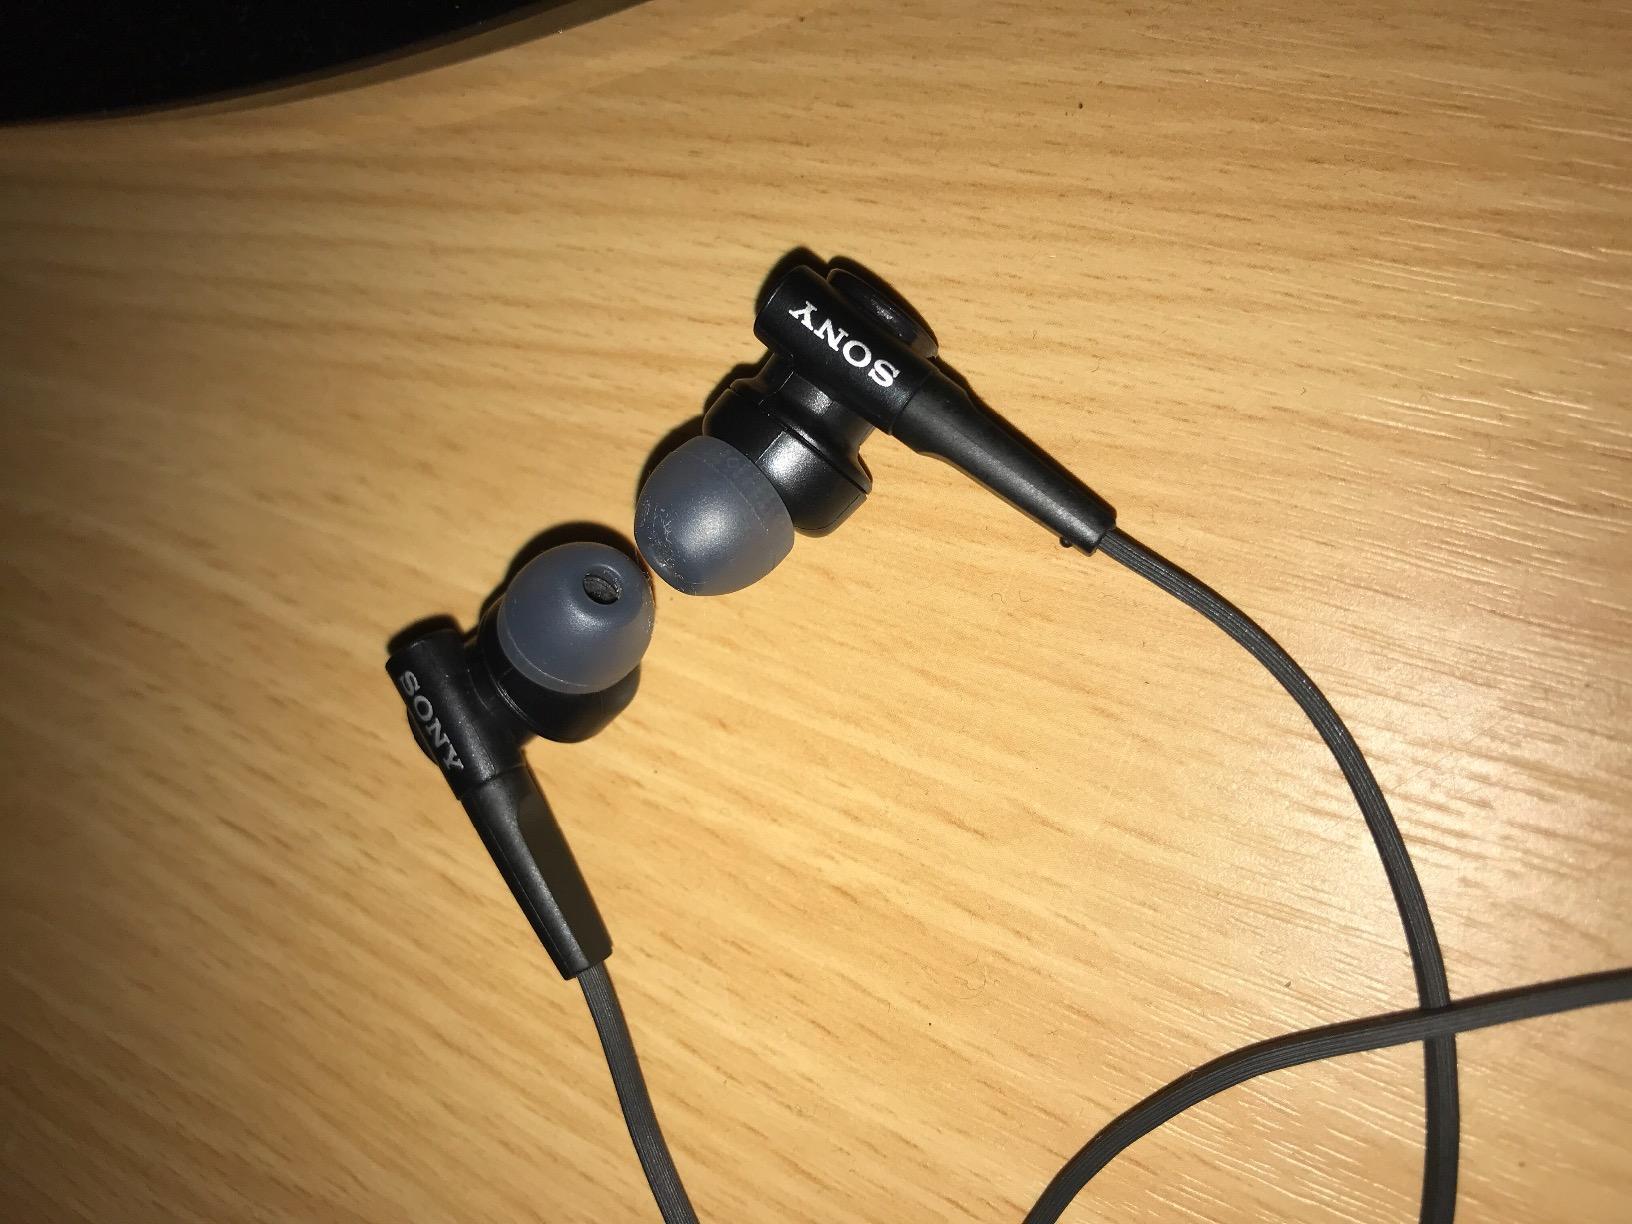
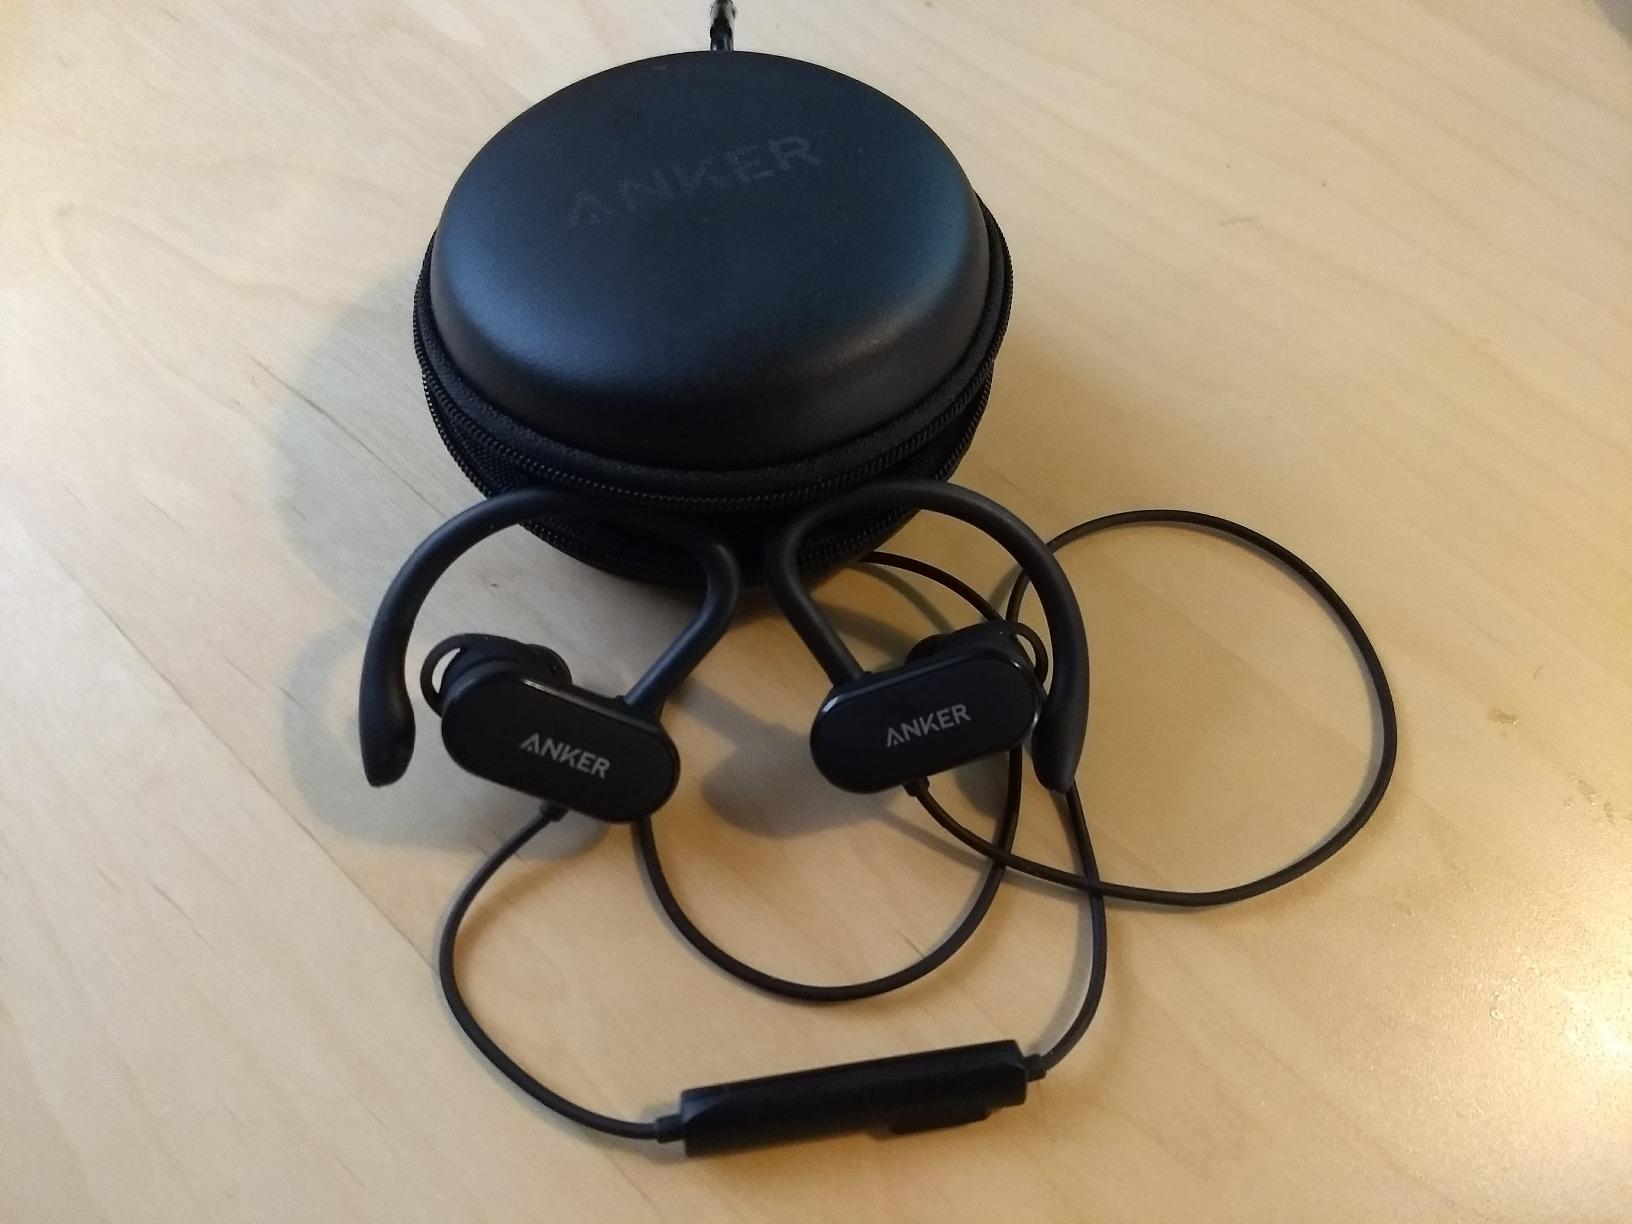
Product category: headphones
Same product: no